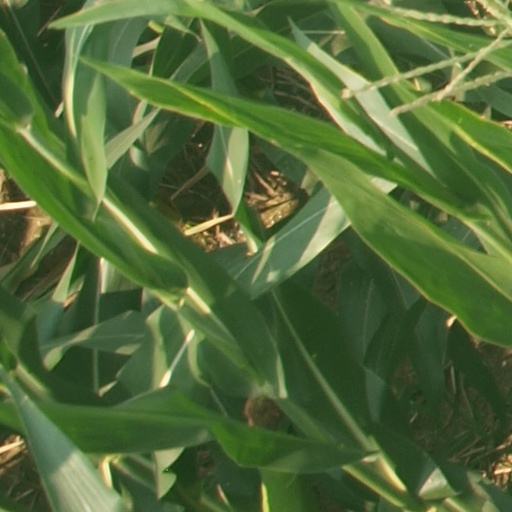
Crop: maize; corn